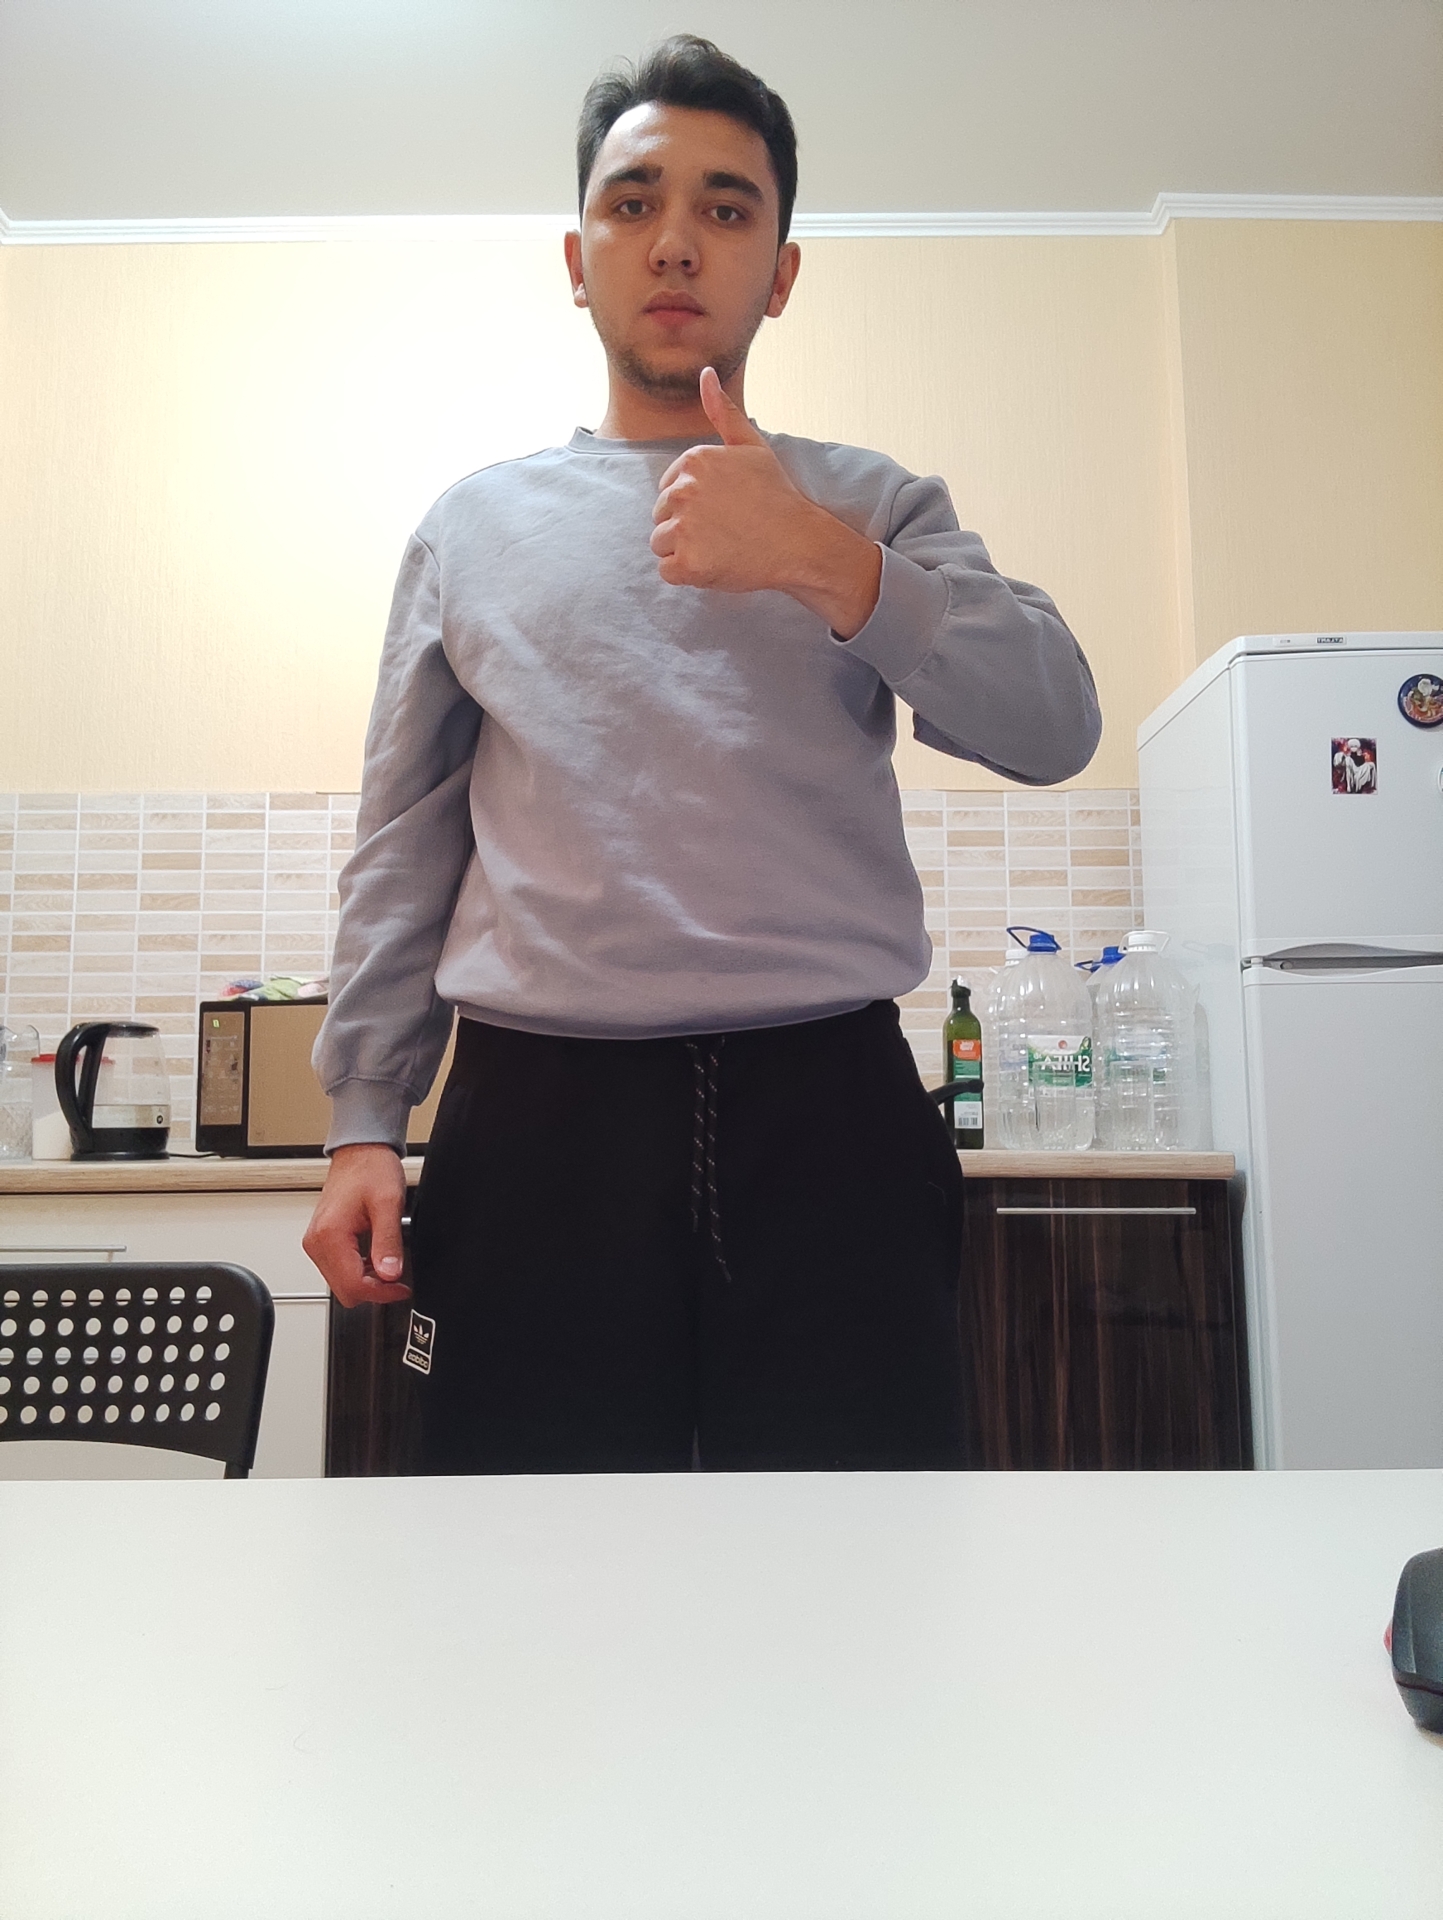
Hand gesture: like